ColorCode 3-D

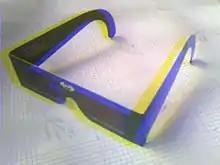
A simple 3D Amber-Blue snapshot of the ColorCode 3D glasses.

ColorCode 3-D is an anaglyph 3D stereoscopic viewing system deployed in the 2000s that uses amber and blue filters. It is intended to provide the perception of nearly full colour viewing with existing television, digital and print mediums. Danish company ColorCode 3-D ApS distributes the system.